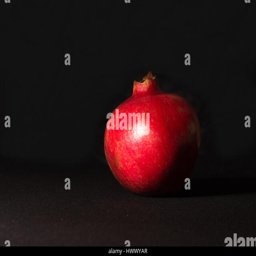
pomegranate on a black background